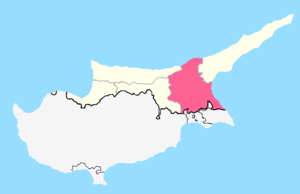
Le district de Gazimağusa est un district de Chypre du Nord situé dans la partie orientale du pays. Il est composé de trois sous-districts : Mağusa, Akdoğan et Geçitkale. Sa capitale est Famagouste.